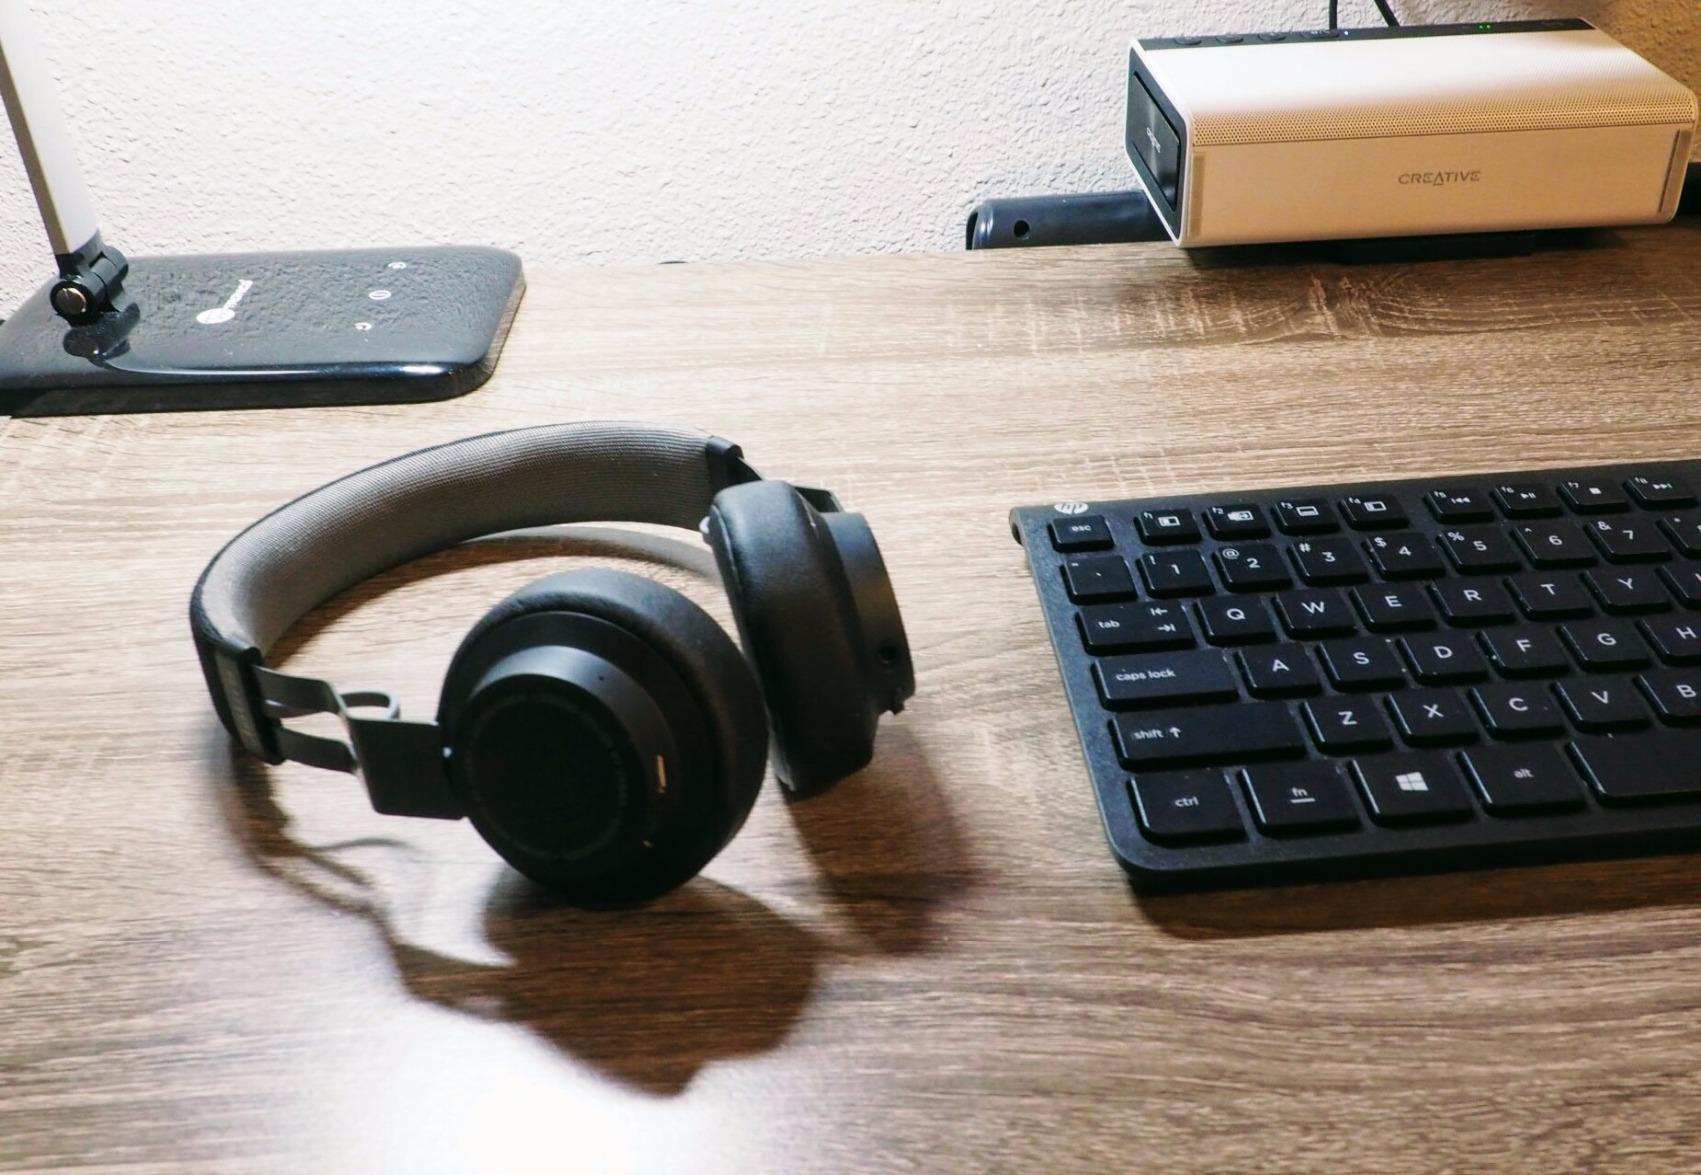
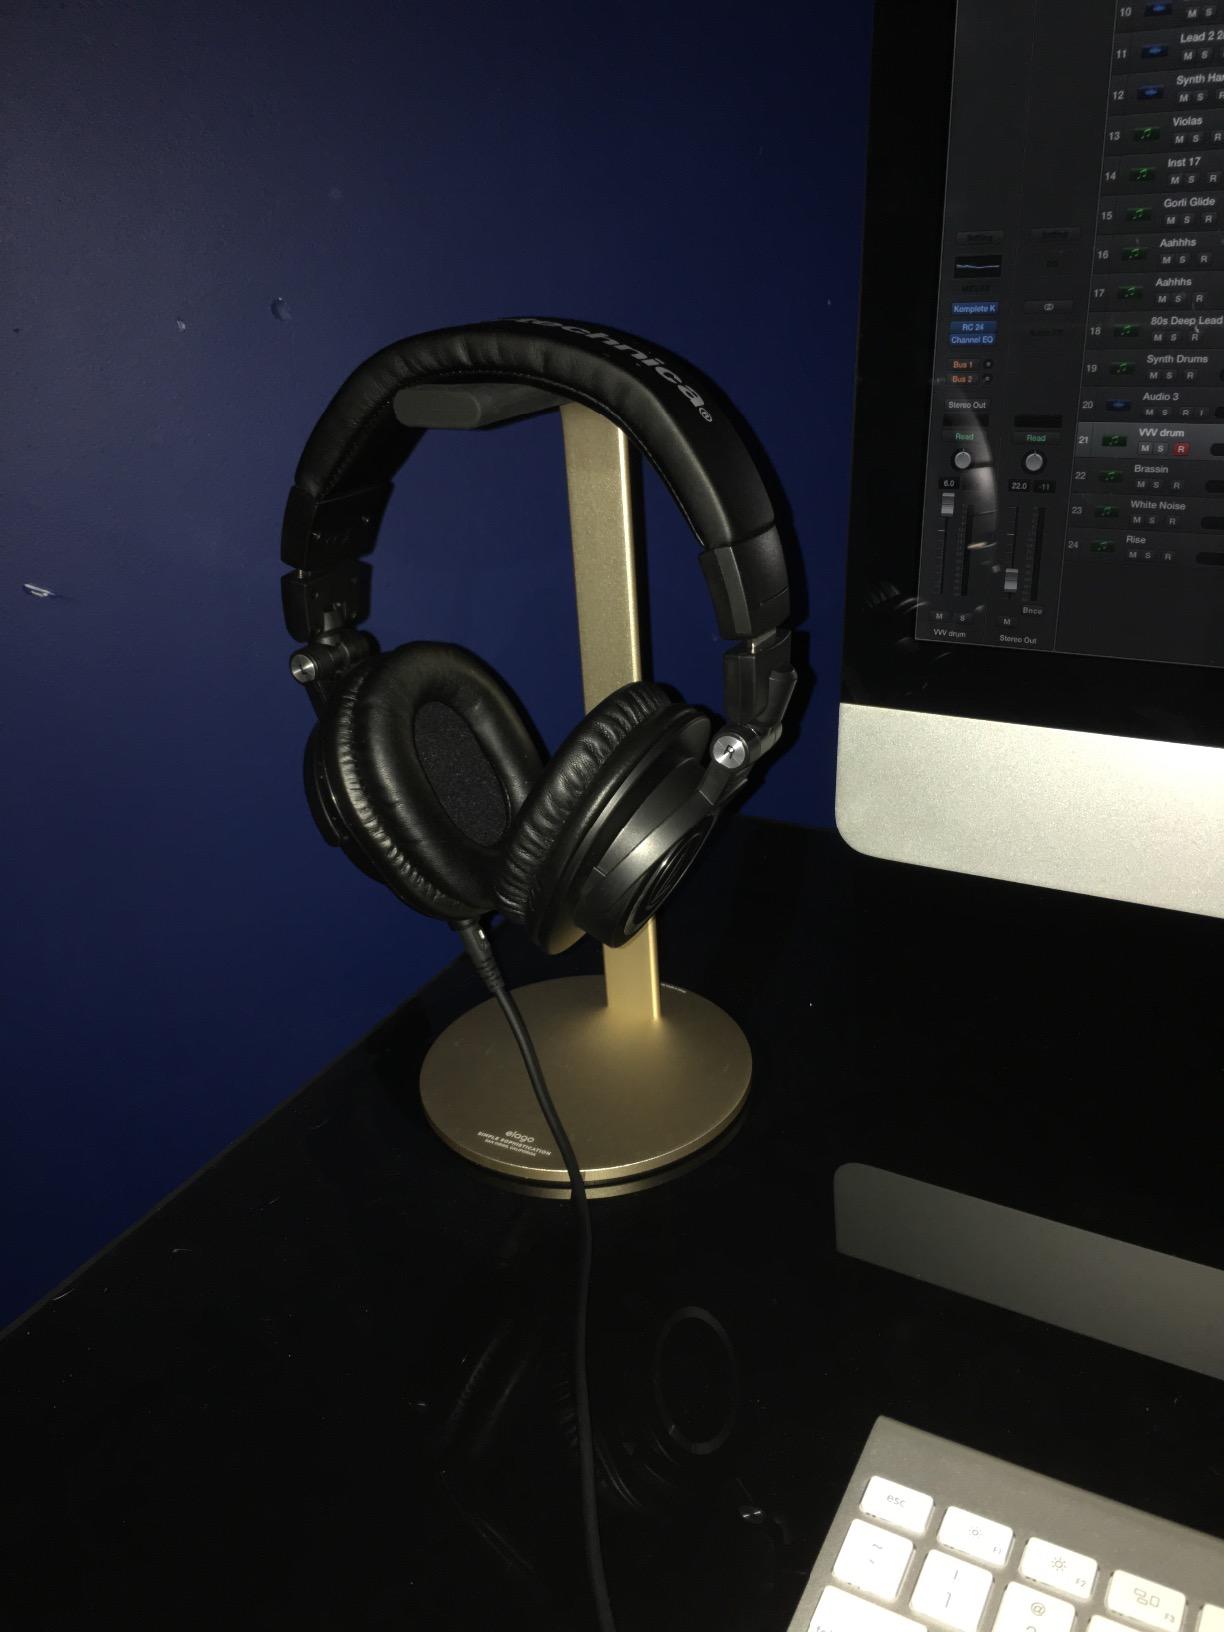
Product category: headphones
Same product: no